Cactus

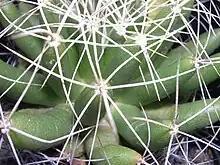
Stem of "Mammillaria longimamma", showing tubercles

The leafless, spiny stem is the characteristic feature of the majority of cacti (all belonging to the largest subfamily, the Cactoideae). The stem is typically succulent, meaning it is adapted to store water. The surface of the stem may be smooth (as in some species of "Opuntia") or covered with protuberances of various kinds, which are usually called tubercles. These vary from small "bumps" to prominent, nipple-like shapes in the genus "Mammillaria" and outgrowths almost like leaves in "Ariocarpus" species. The stem may also be ribbed or fluted in shape. The prominence of these ribs depends on how much water the stem is storing: when full (up to 90% of the mass of a cactus may be water), the ribs may be almost invisible on the swollen stem, whereas when the cactus is short of water and the stems shrink, the ribs may be very visible.